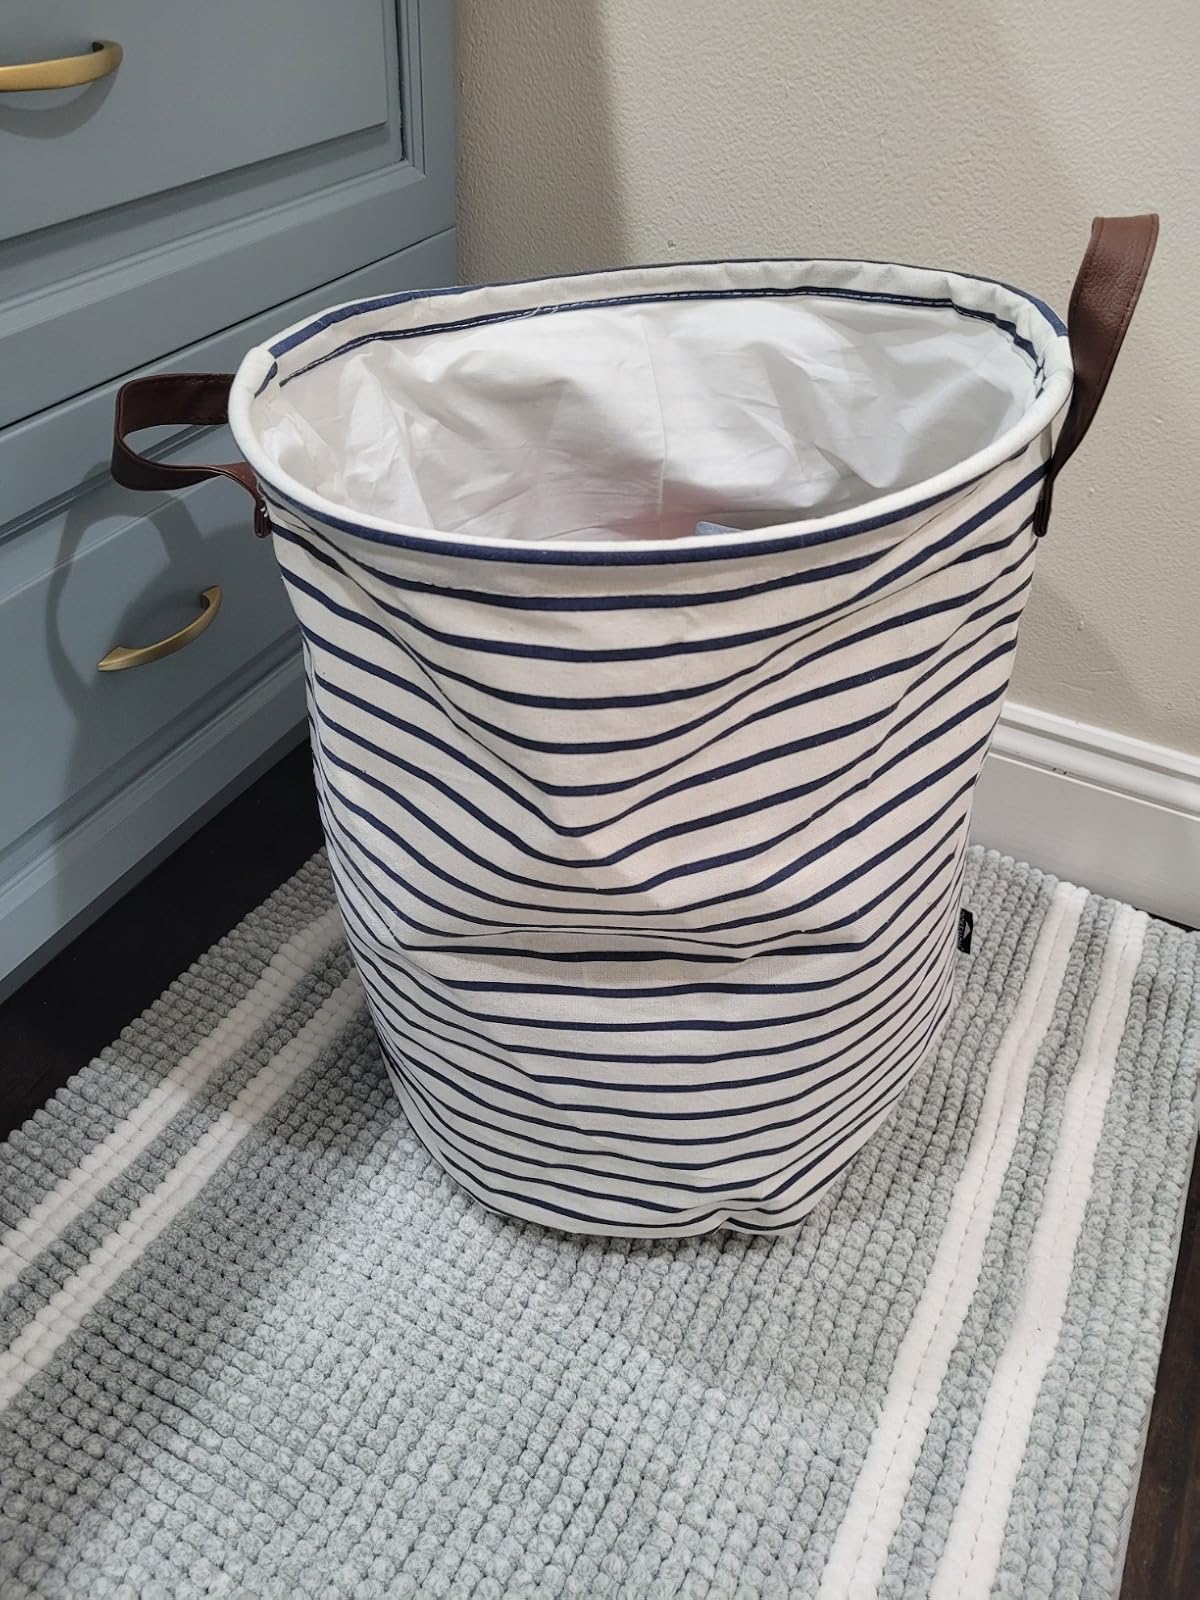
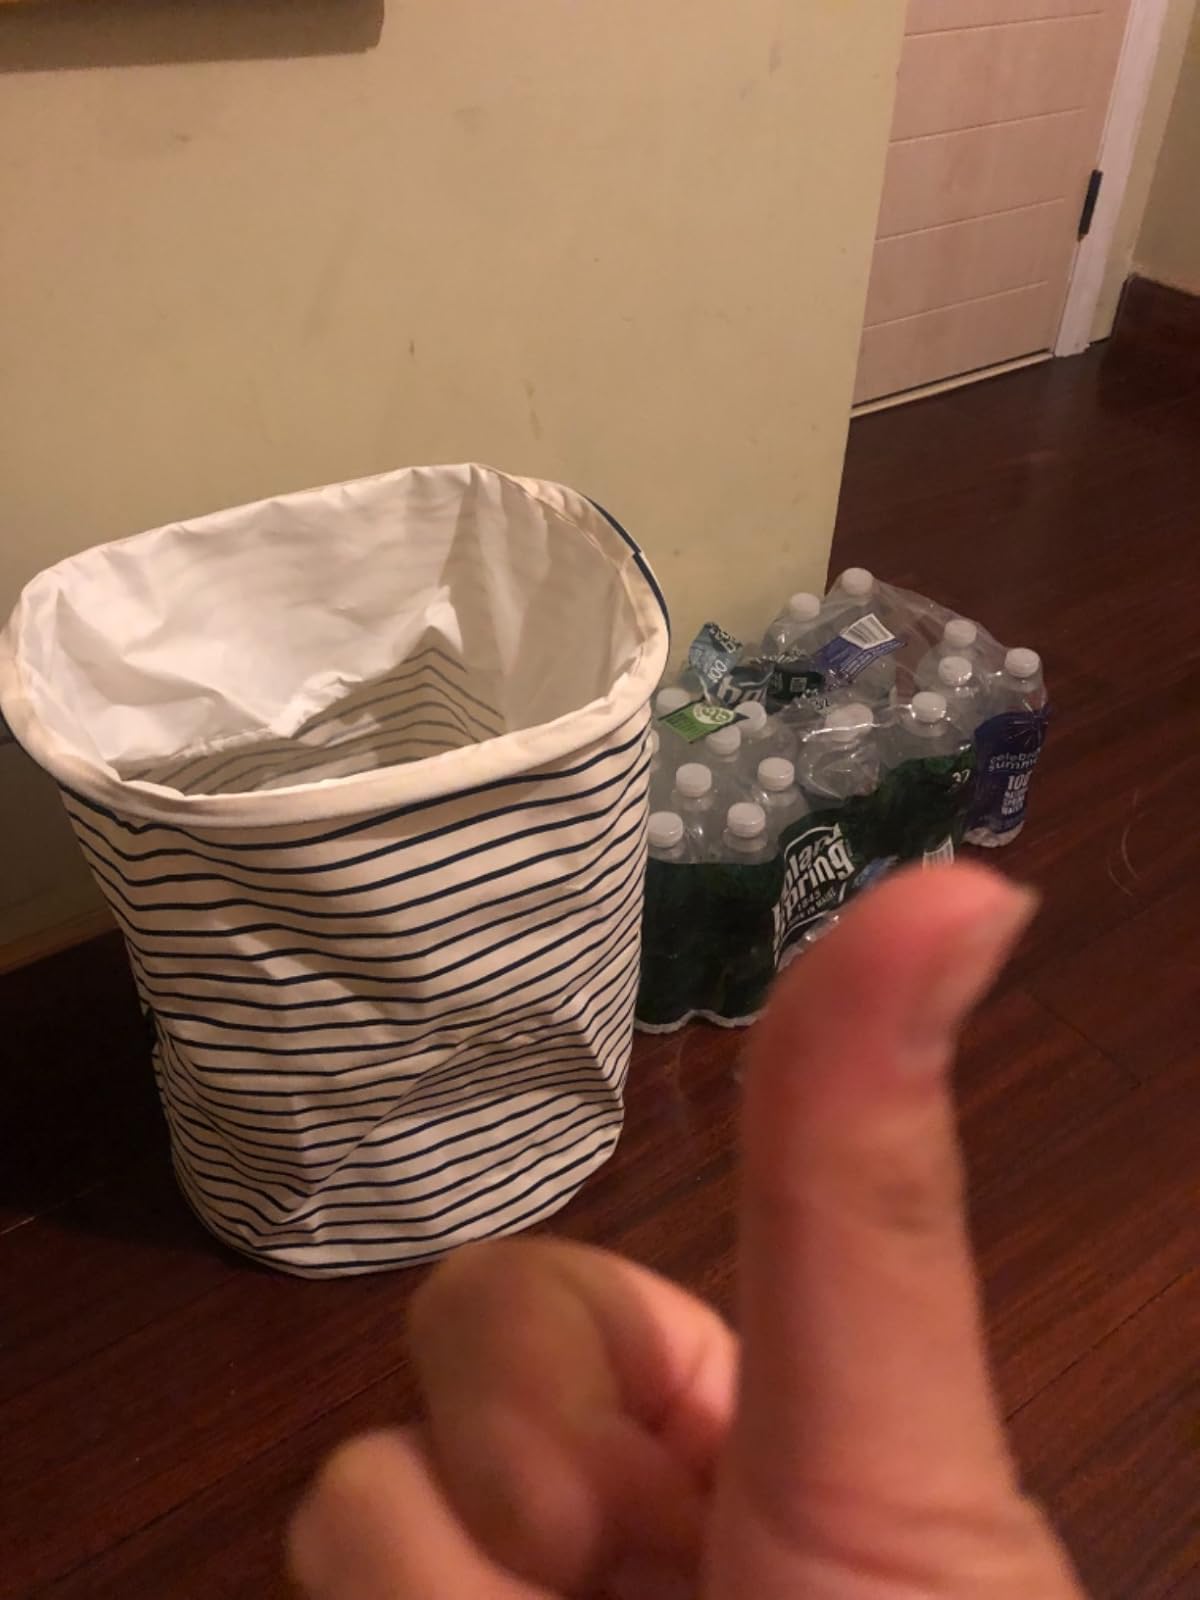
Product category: items_hamper
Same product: yes